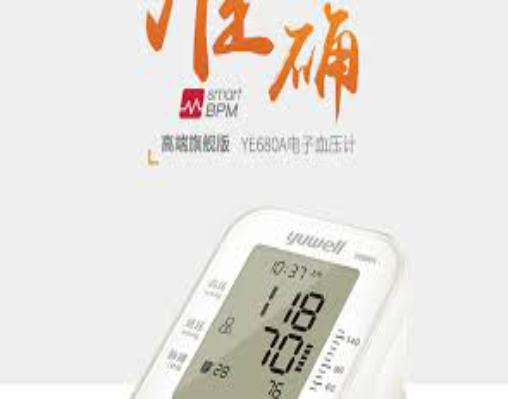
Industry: Medical